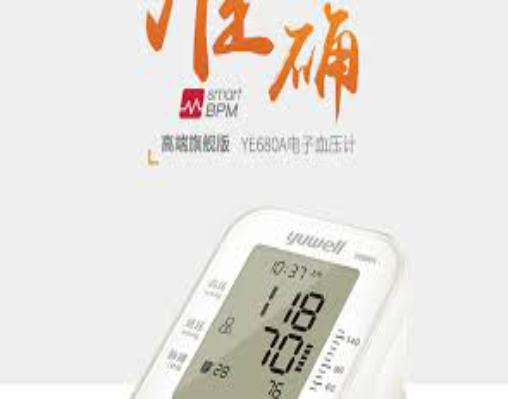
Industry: Medical